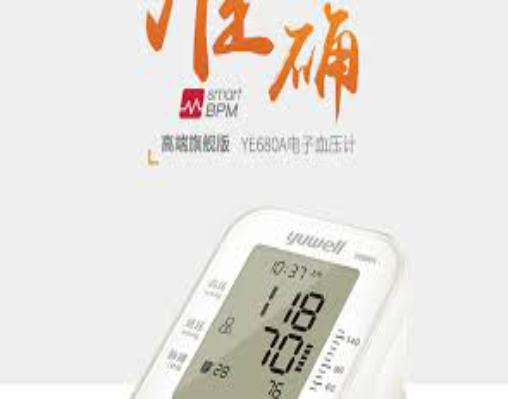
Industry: Medical